Russian Compound

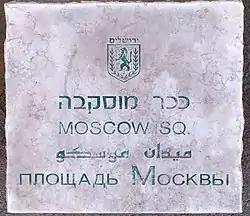
Moscow Square in Jerusalem

The Russian Compound is one of the oldest districts in central Jerusalem, featuring a large Russian Orthodox church, the Russian-owned Sergei's Courtyard and the premises of the Russian Consulate General in Jerusalem, as well as the site of former pilgrim hostels, some of which are used as Israeli government buildings (such as the Moscovia Detention Centre), and one of which hosts the Museum of Underground Prisoners. The compound was built between 1860 and 1890, with the addition in 1903 of the Nikolai Pilgrims Hospice. It was one of the first structures to be built outside the Old City of Jerusalem. The Bezalel Academy of Arts and Design's main campus is adjacent to the compound.